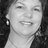
Emotion: happy